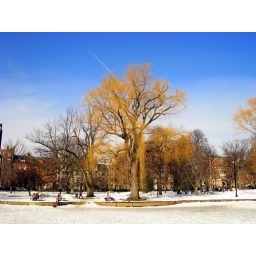
This was a amazing yellow tree in the Garden. A comet line up there.